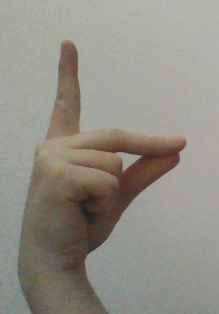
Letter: ta